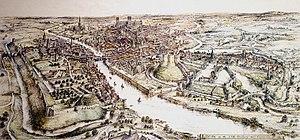
Le château d'York se situe dans la ville anglaise du même nom. Il s'agit d'un complexe fortifié dans lequel, au cours des neuf derniers siècles, se succédèrent châteaux, prisons, cours de justice et autres bâtiments, au sud de la rivière Foss. Le donjon du château médiéval normand, aujourd'hui en ruine, est parfois appelé Clifford's Tower, la tour de Clifford. Construit à l'origine sur ordre de Guillaume le Conquérant afin de dominer l'ancienne ville Viking d'York, le château subit un début d'histoire tumultueux avant de se développer pour devenir une fortification majeure possédant d'importants moyens hydrauliques pour se défendre. À la suite d'une grosse explosion en 1684 qui rendit impossible l'utilisation des ouvrages défensifs restants, le château d'York continua à servir de prison et ce jusqu'en 1929.